Demographics of Sudan

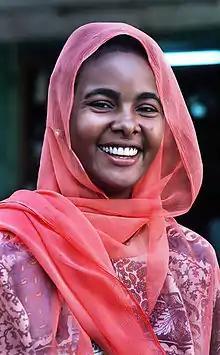
Sudanese student from Khartoum

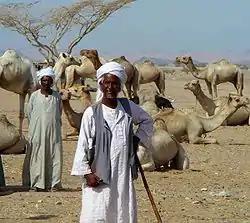
Beja nomads

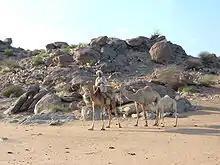
Arab Bedouin in north

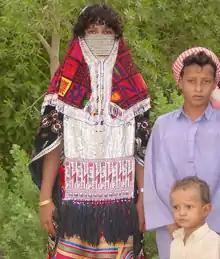
Rashaida in the east

Sudan is a country characterized by its cultural and ethnic diversity. Various ethnic groups contribute to the rich tapestry of Sudanese society. The major ethnic groups in Sudan include Sudanese Arabs, Nubians, Zaghawa, and Beja, among others.